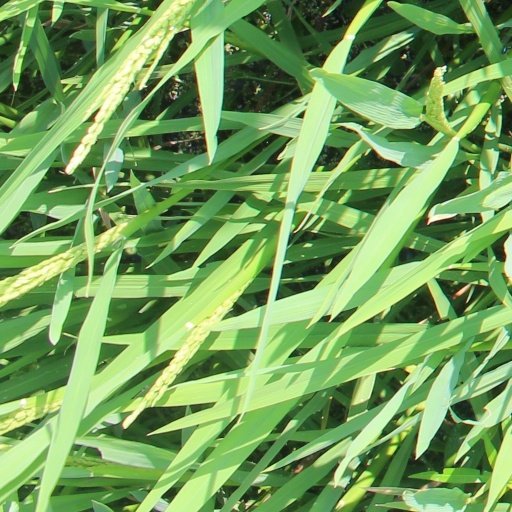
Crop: rice